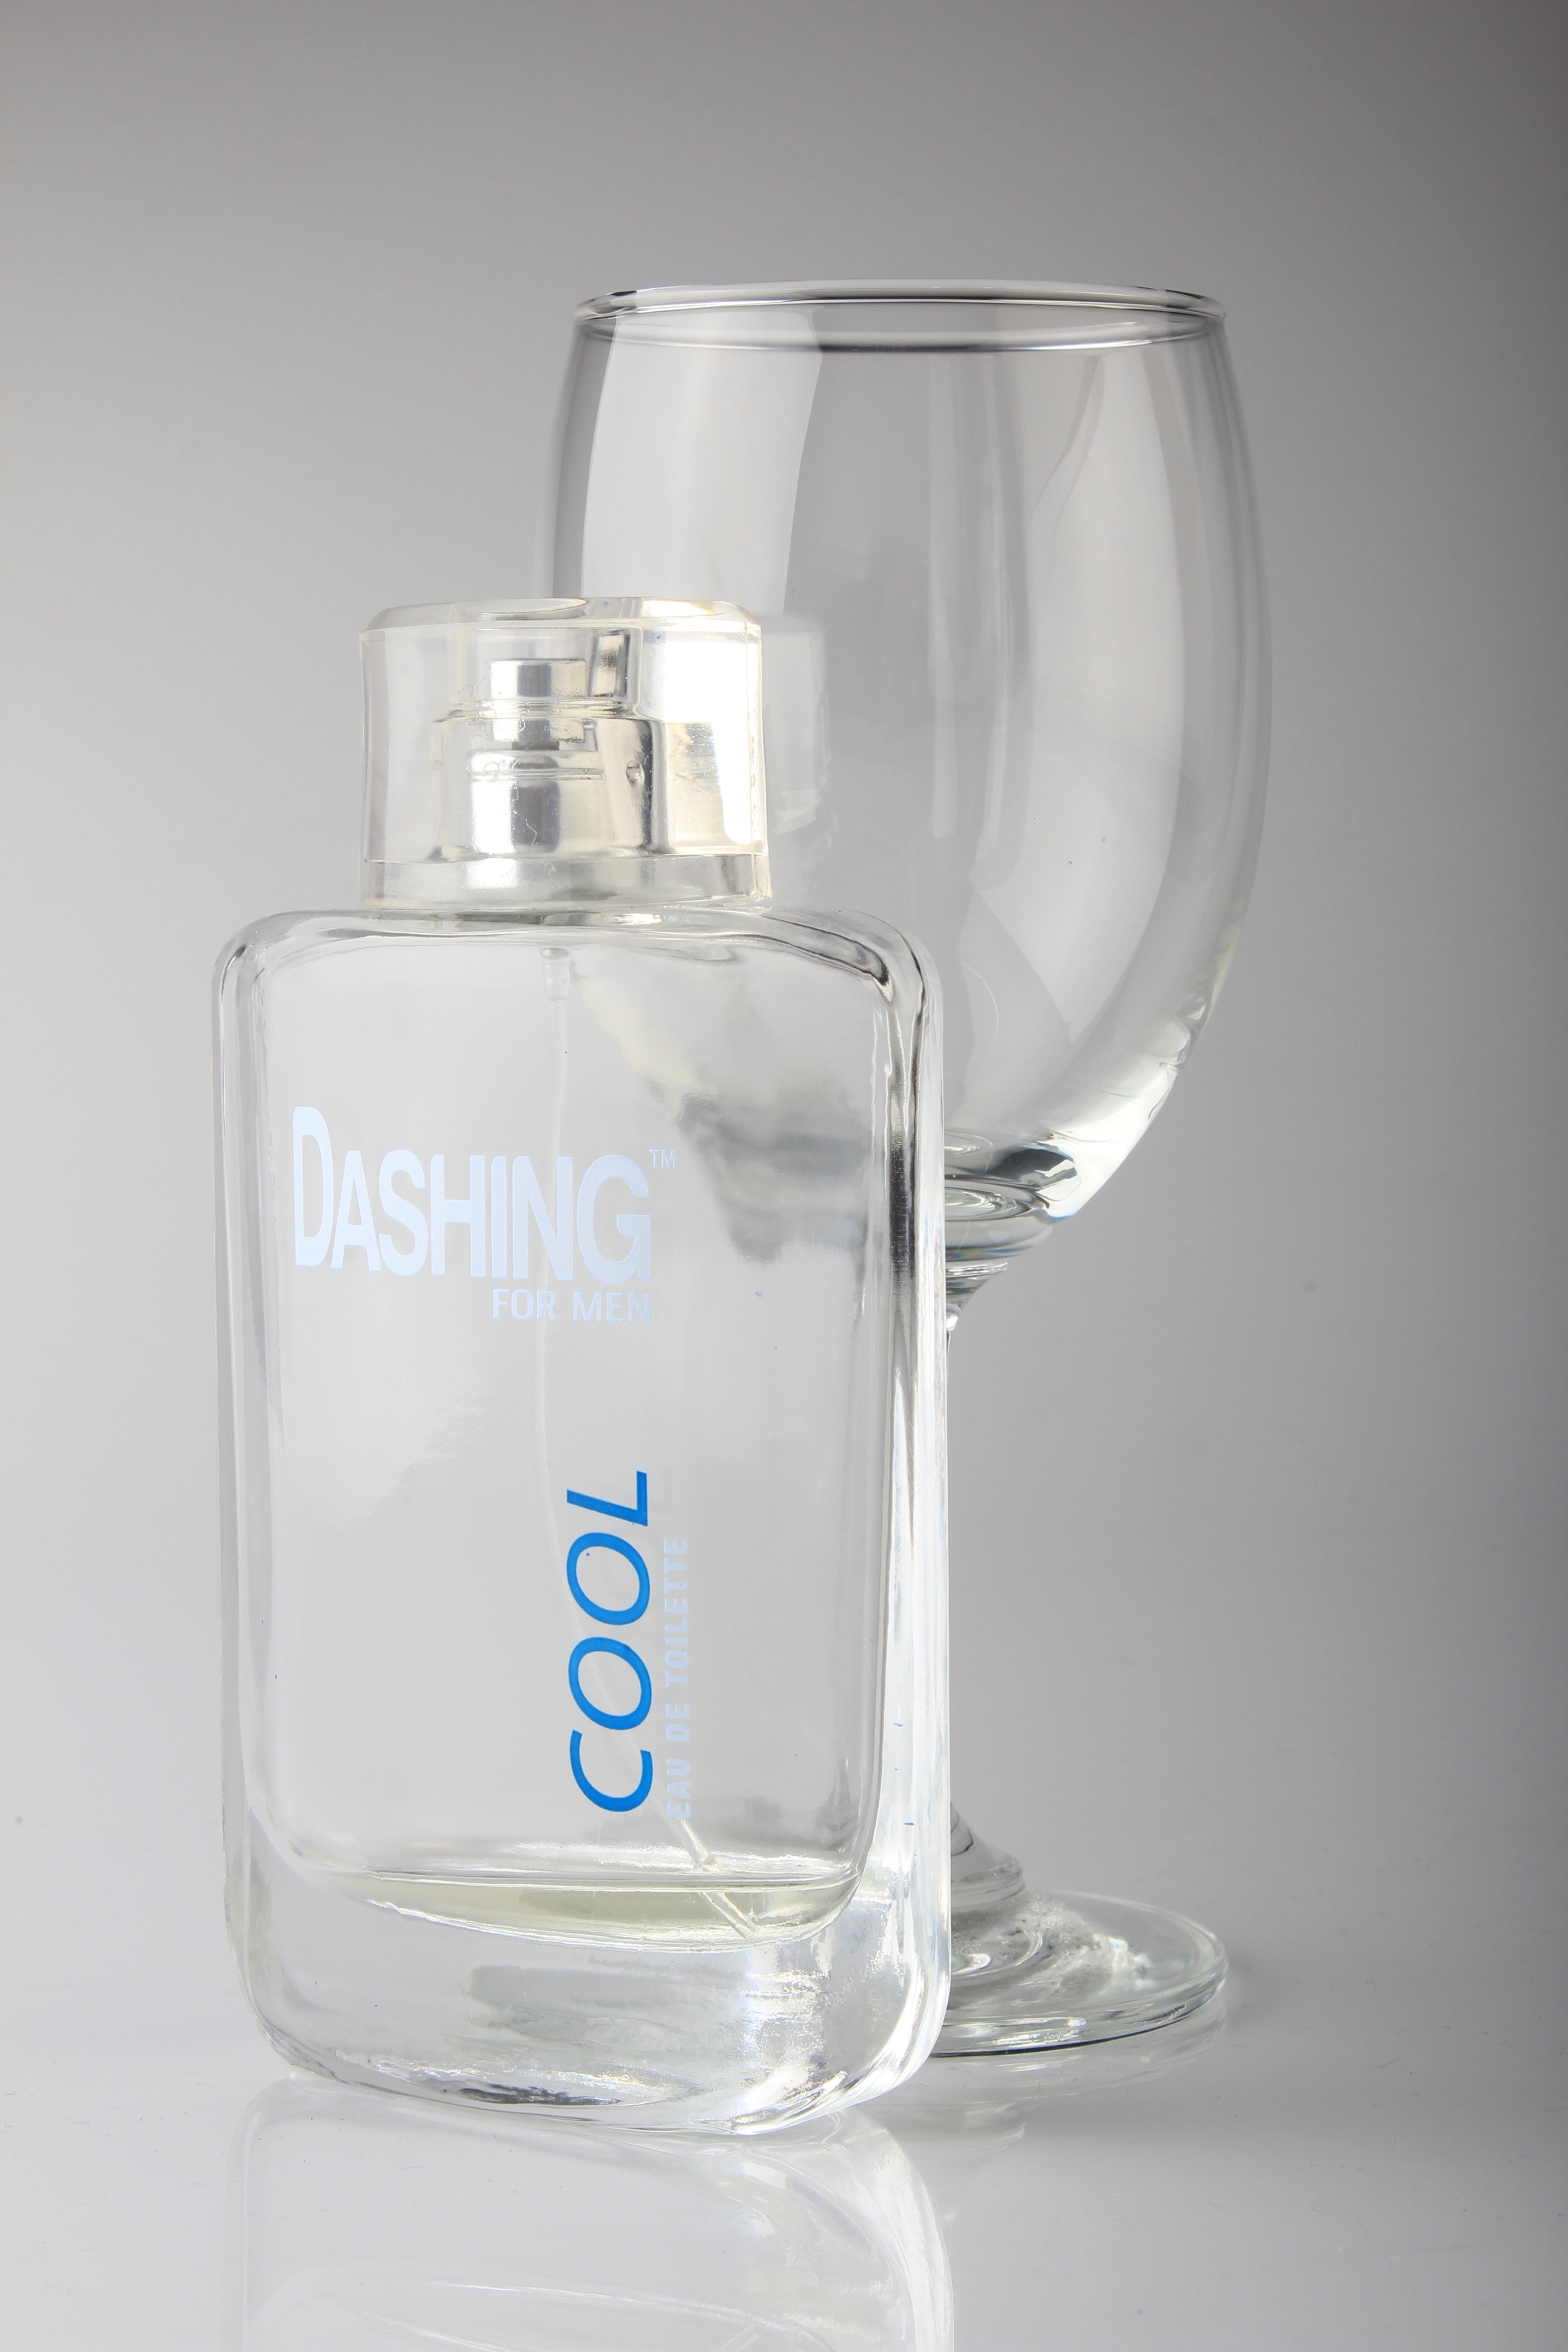
glass, studio, clean, bottle, tableware, glass bottle, perfume, distilled beverage, drinkware